Nix v. Hedden

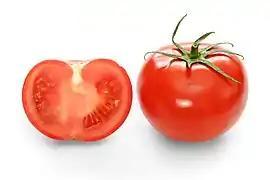
Botanically, a tomato is a fruit. However, in common parlance it is a vegetable; hence the United States Supreme Court ruled that a tomato is a vegetable for the purposes of the customs regulations.

The court unanimously decided in favor of the respondent and found that the tomato should be classified under the customs regulations as a vegetable, based on the ways in which it is used, and the popular perception to this end. Justice Horace Gray, writing the opinion for the Court, stated that: